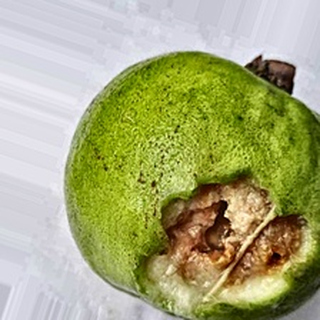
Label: guava_fruit_fly